Climate of Virginia

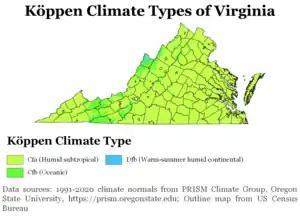
Köppen climate types of Virginia, using 1991-2020 climate normals

The climate of Virginia, a state on the east coast of the United States, is mild compared to more northern areas of the United States such as New England and the Midwest. Most of Virginia east of the Blue Ridge mountains, the southern part of the Shenandoah Valley, and the Roanoke Valley, has a humid subtropical climate (Köppen climate classification "Cfa"). In the mountainous areas west of the Blue Ridge, the climate is warm-summer humid continental (Köppen "Dfb") or oceanic climate (Köppen "Cfb"). Severe weather, in the form of tornadoes, tropical cyclones, and winter storms, impacts the state on a regular basis. Central Virginia received significant snowfall of 20 inches in December 2009.